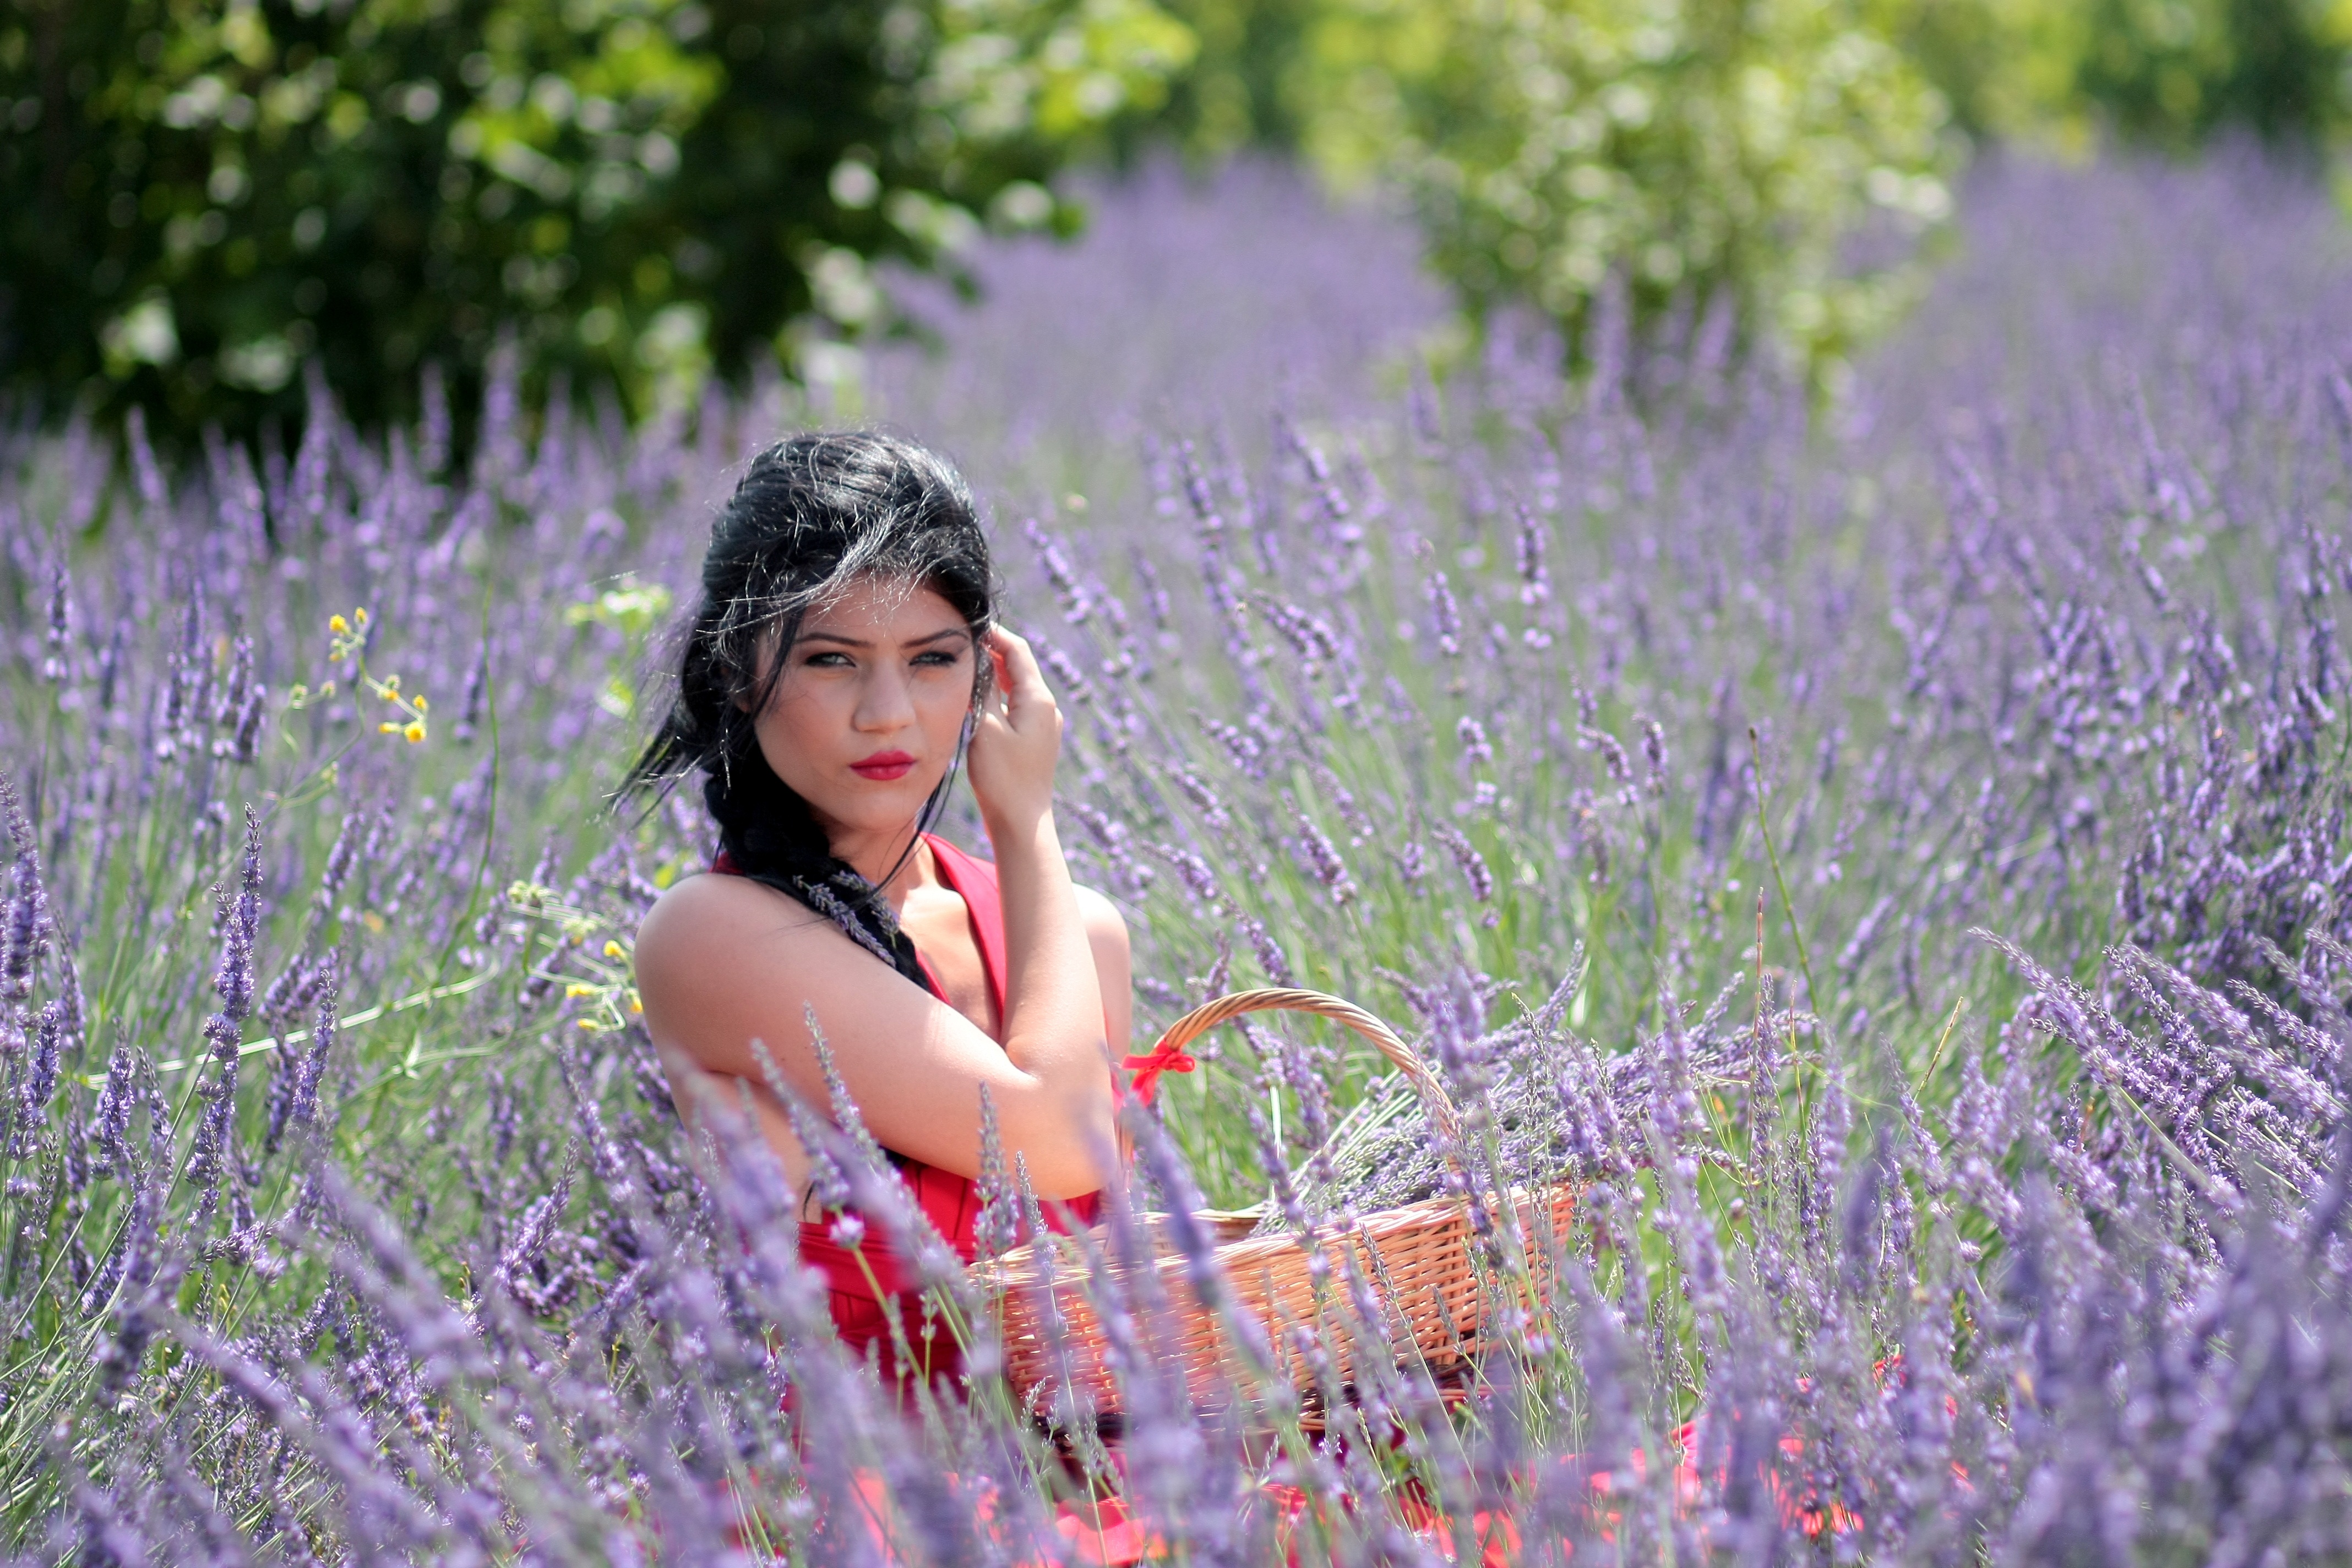
nature, grass, plant, girl, field, lawn, photography, meadow, sunlight, flower, brunette, spring, autumn, flora, season, lavender, wildflower, flowers, beauty, woodland, habitat, blue eyes, flowering plant, portrait photography, land plant